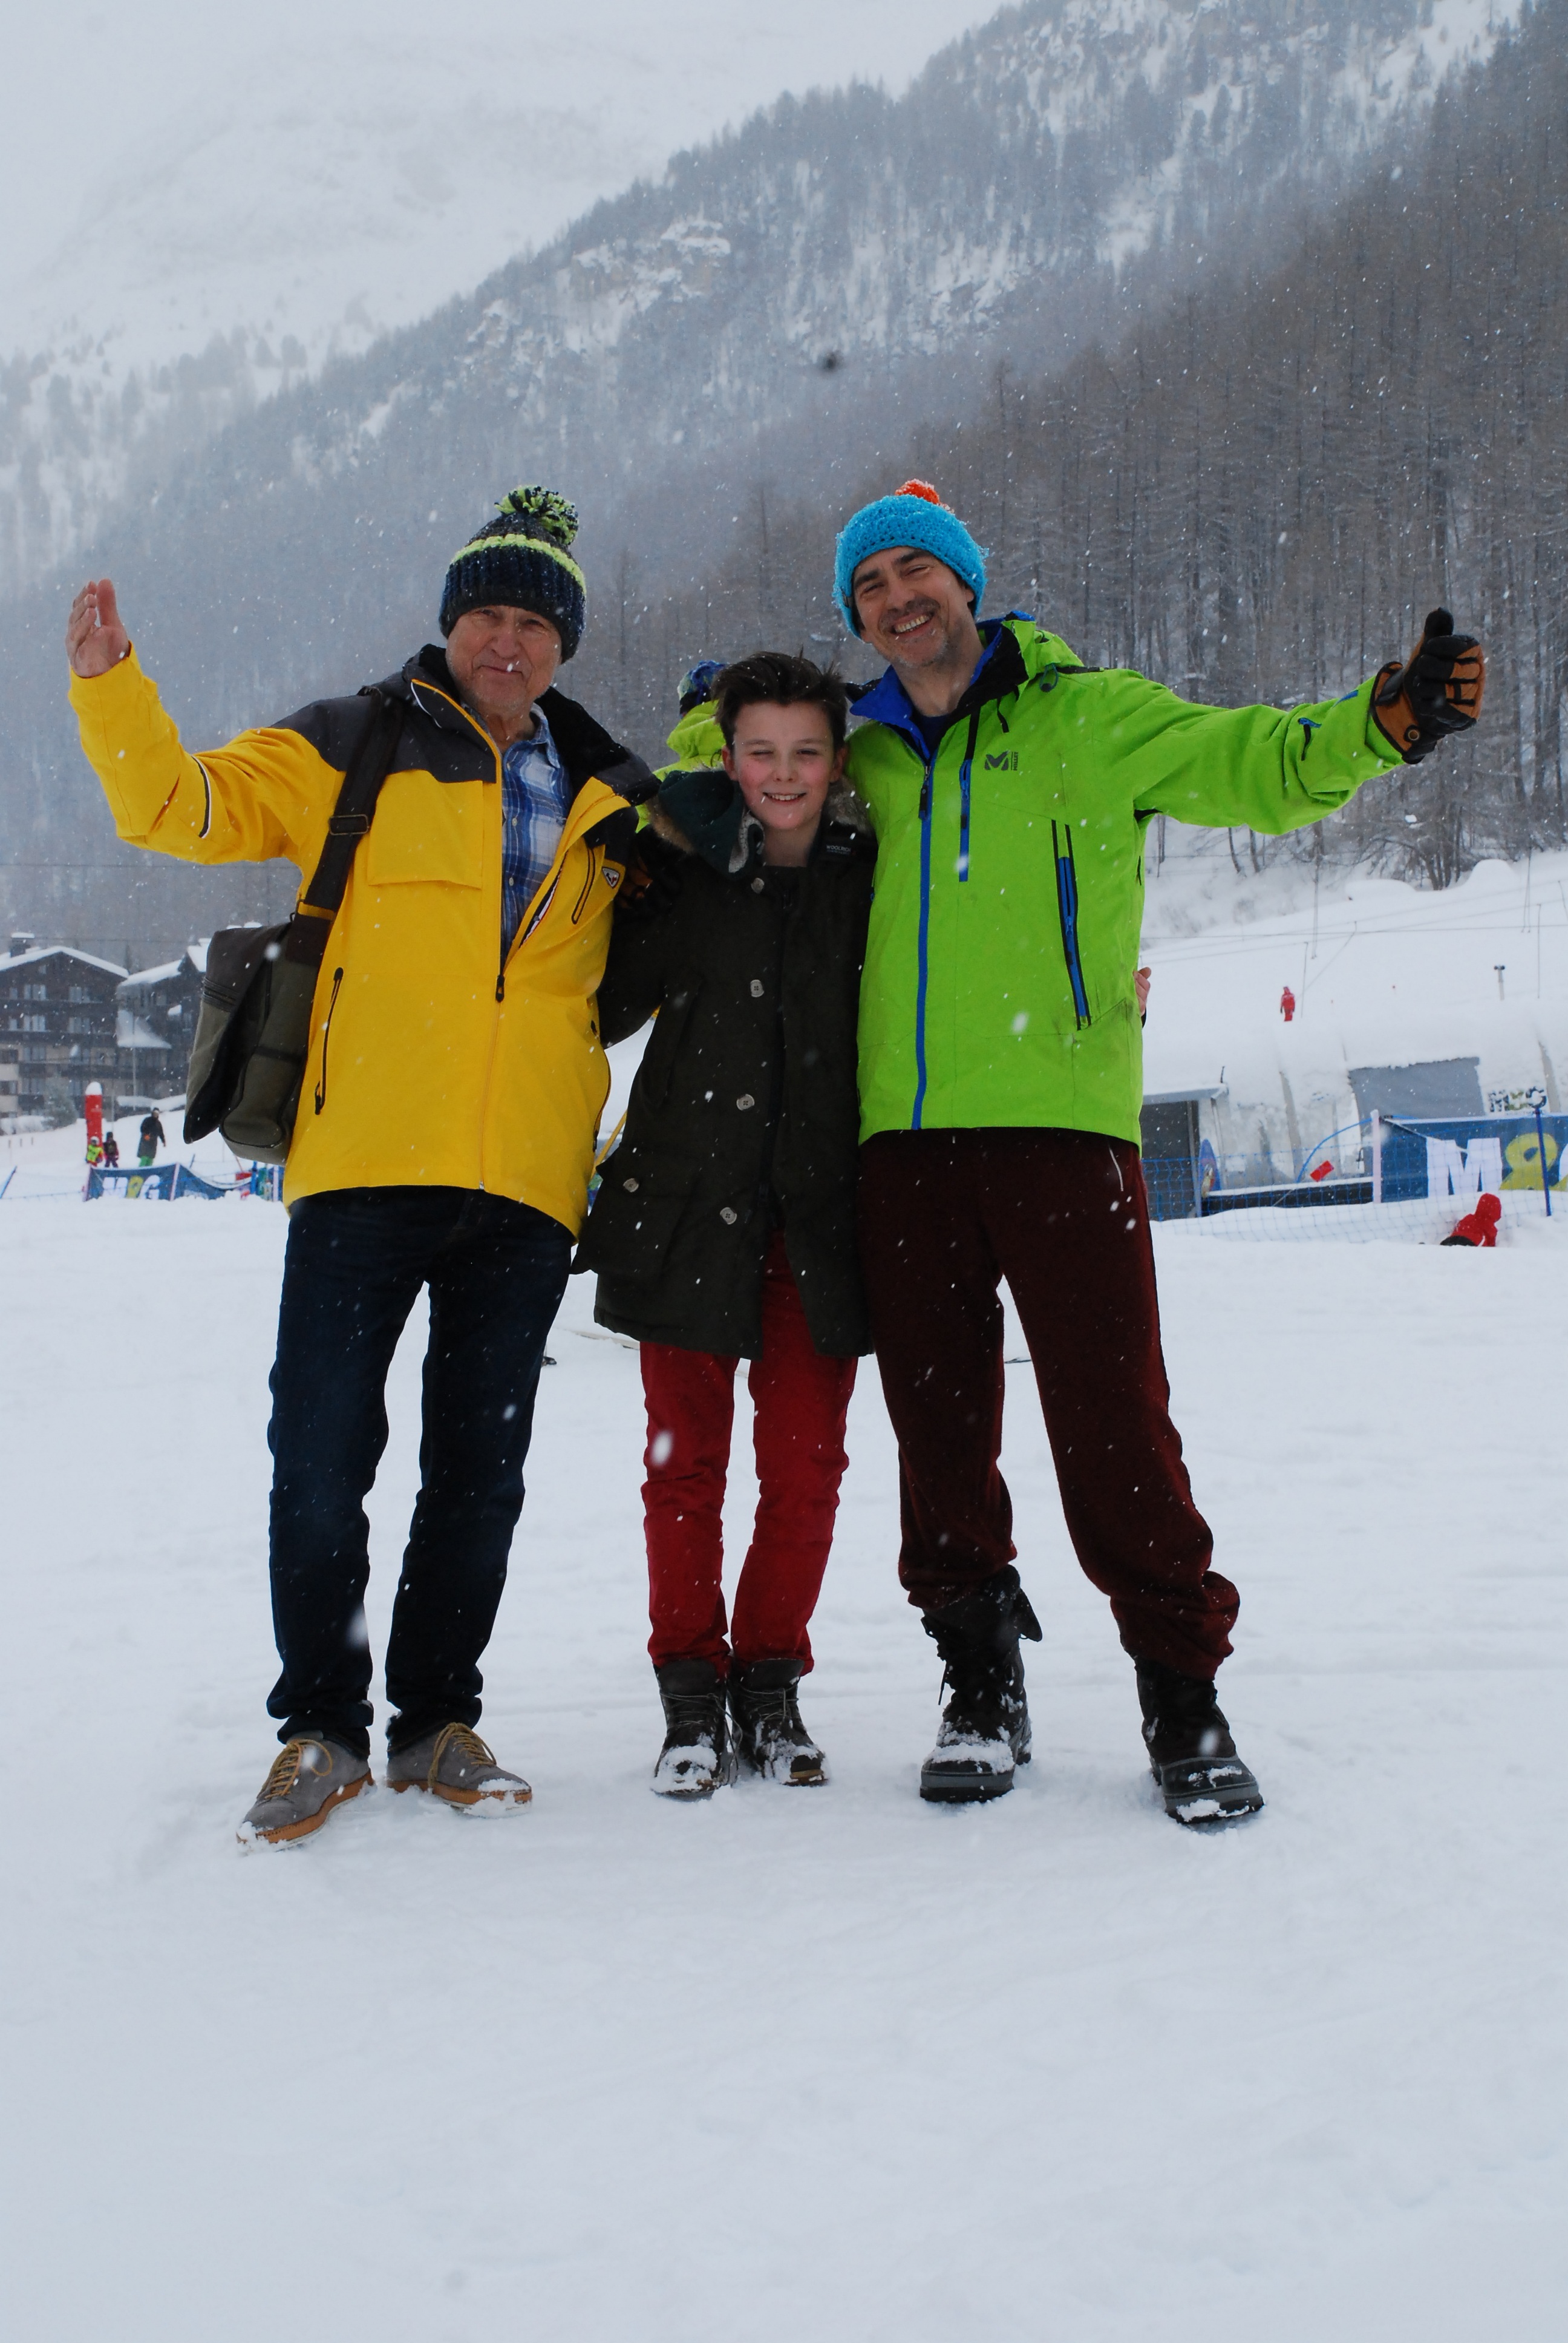
snow, winter, vacation, male, france, father, skiing, smile, sports equipment, son, winter sport, family, sports, ski, happy people, grandson, nordic skiing, ski equipment, valdesere, granfather, ski cross, nordic combined